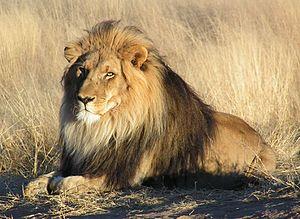
Lion (Panthera leo) allongé (Namibie). Commentaires du photographe: [J'] étais sur une plateforme d'observation à 25 mètres environ. Il ne faisait pas grand chose à part régner. Il y avait des lionnes qui trottaient et feulaient, mais elles étaient à l'ombre et je n'ai pas pu faire de belles photos.[...] Ils venait de la réserve d'Okonjima appartenant à Africat, une fondation qui soigne des félins blessés ou orphelins jusqu'à ce qu'ils soient capables de retourner à une vie sauvage. La fondation enseigne aussi aux fermiers des environs des pratiques d'élevage adaptées aux zones ou vivent de grands félins. Русский: ЛежащийЛев в Намибии.Комментарий фотографа: [Я]стоял на смотровой площадке в 25 метрах от него. Он ничего не делал, только царственно смотрел. Ниже там было несколько львиц, но они были в тени, поэтому у меня не получилось их хорошего изображения. [...]Они были из Окинджима АфриКэт,организации,которая присматривает за ранеными или осиротевшими кошками, пока они не смогут вернуться в природу."
Cette liste commentée recense la mammalofaune en Hongrie. Elle répertorie les espèces de mammifères hongroises actuels et celles qui ont été récemment classifiées comme éteintes. Cette liste comporte 102 espèces réparties en neuf ordres et 25 familles, dont une est « en danger critique d'extinction », une autre est « en danger », cinq sont « vulnérables », dix sont « quasi menacées » et deux ont des « données insuffisantes » pour être classées.
Cette liste commentée recense la mammalofaune en Bulgarie. Elle répertorie les espèces de mammifères bulgares actuels et celles qui ont été récemment classifiées comme éteintes. Cette liste comporte 116 espèces réparties en dix ordres et 27 familles, dont trois sont « en danger critique d'extinction », une est « en danger », huit sont « vulnérables », dix sont « quasi menacées » et deux ont des « données insuffisantes » pour être classées.
Cette liste commentée recense la mammalofaune en Roumanie. Elle répertorie les espèces de mammifères roumains actuels et celles qui ont été récemment classifiées comme éteintes. Cette liste comporte 116 espèces réparties en dix ordres et 26 familles, dont trois sont « en danger critique d'extinction », deux sont « en danger », sept sont « vulnérables », douze sont « quasi menacées » et deux ont des « données insuffisantes » pour être classées.